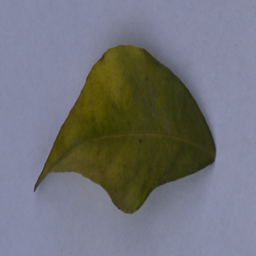
Plant part: leaf
Disease: greening